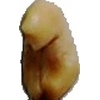
Label: caju_seed